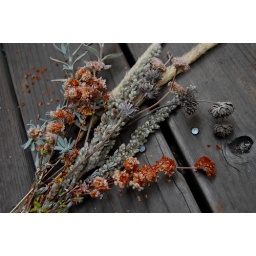
from the beach in alameda. add in stormy sea green and cloud gray.